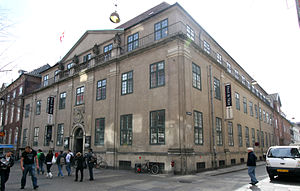
Post & Tele Museum
Post & Tele Museum
Post & Tele Museum var et museum beliggende i Købmagergade i København. Museet fraflyttede adressen ved udgangen af 2015 og flyttede til Øster Alle i København, hvor det genåbnede som Enigma - Museum for Post, Tele og Kommunikation 6. januar 2017.